Kramer vs. Kramer

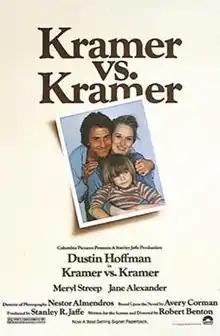
Theatrical release poster

Kramer vs. Kramer is a 1979 American legal drama film written and directed by Robert Benton, based on Avery Corman's 1977 novel. The film stars Dustin Hoffman, Meryl Streep, Justin Henry and Jane Alexander. It tells the story of a couple's divorce, its impact on their young son, and the subsequent evolution of their relationship and views on parenting. "Kramer vs. Kramer" explores the psychology and fallout of divorce, and touches on emerging and prevailing social issues such as gender roles, fathers' rights, work-life balance, and single parents.